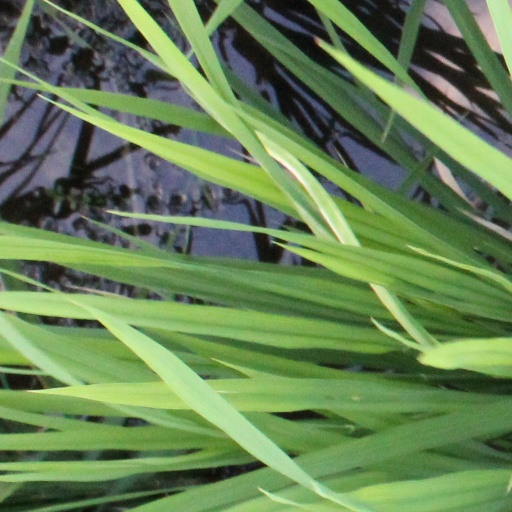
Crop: rice